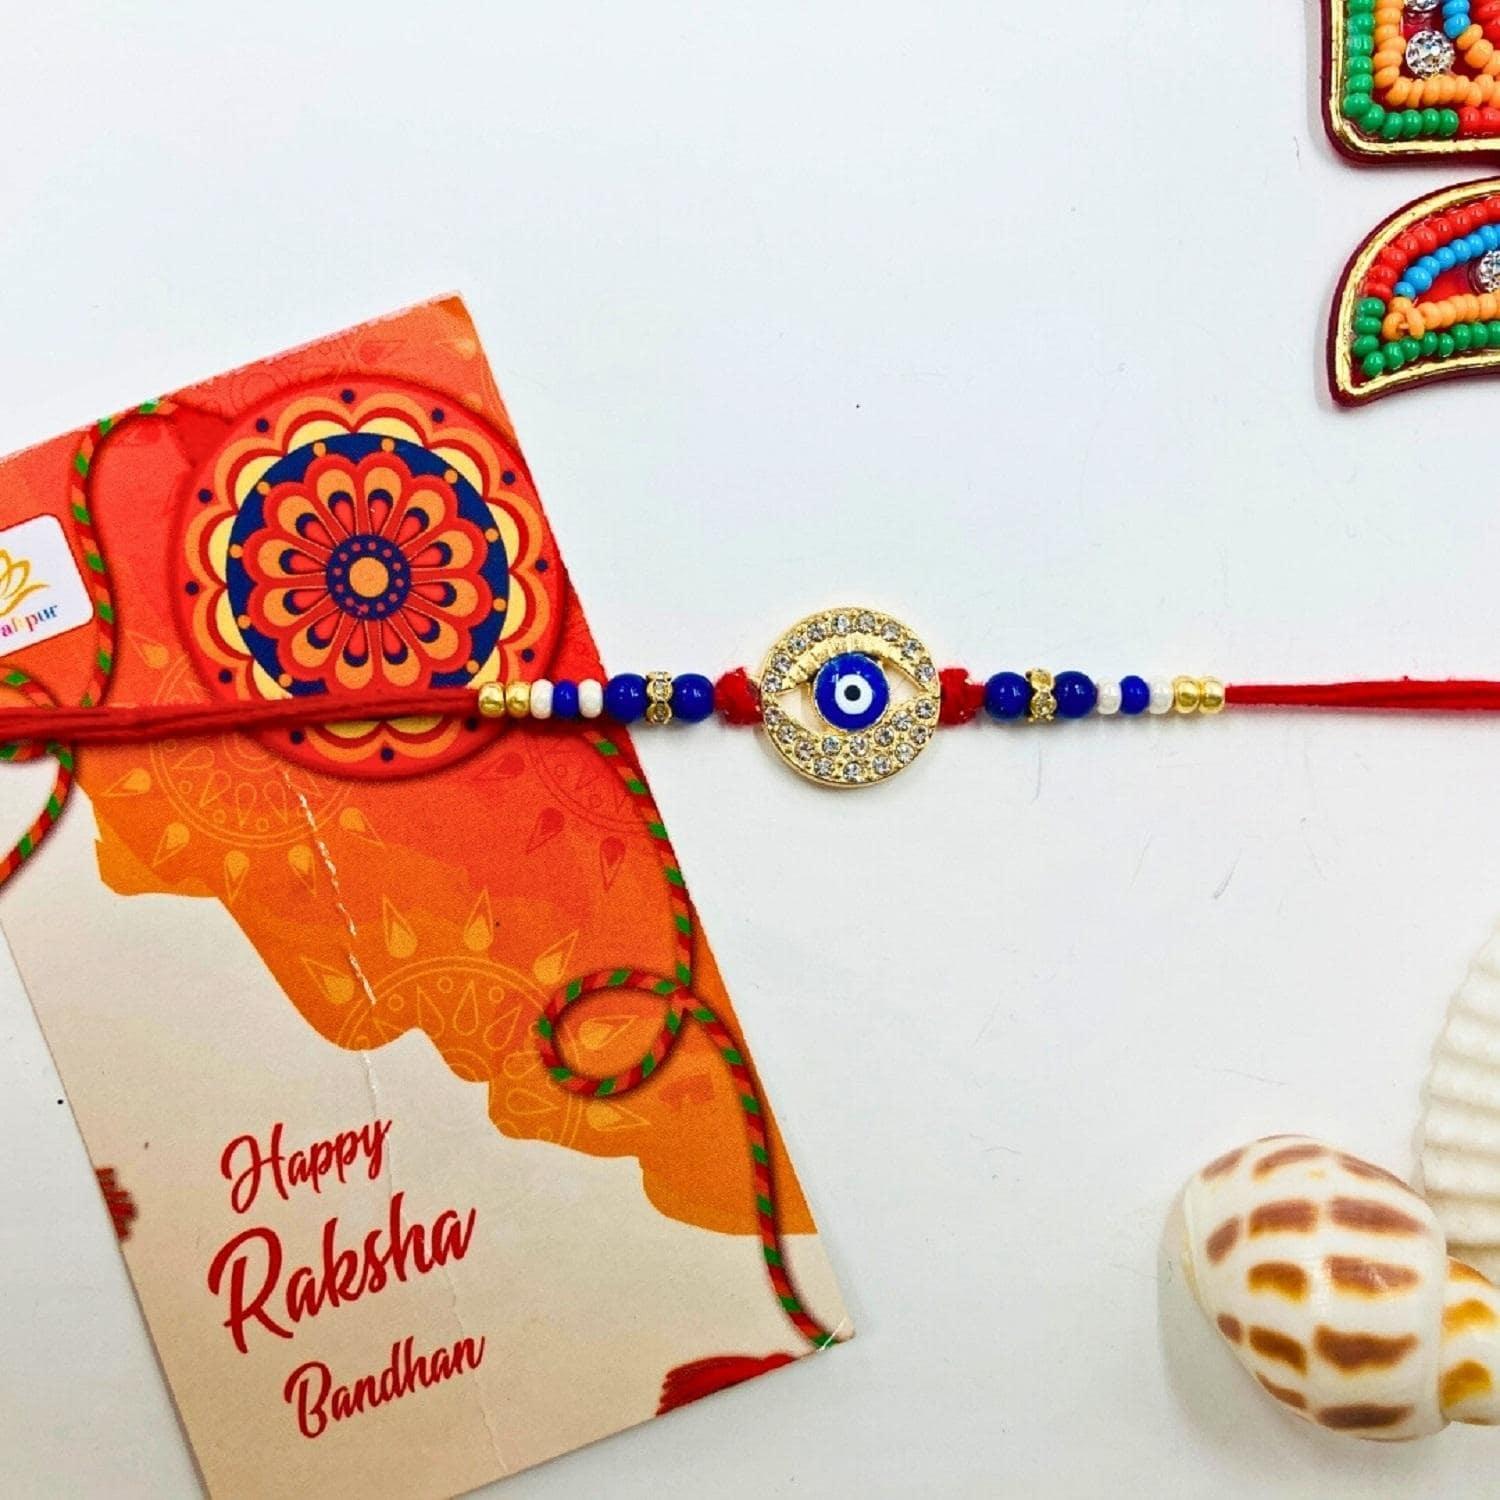
VIBRANCE Traditional Red Evil Eye Rakhi for Raksha Bandhan.
Type: Rakhis
Brand: VIBRANCE
Price: Rs. 199
 Raksha Bhandan is a celebration of the bond between a brother and sister. We specialize in creating unique rakhi designs for every brother and sister. Our rakhi collection ranges from traditional to modern designs, all of which are handcrafted with love and care. We strive to make each Raksha Bhandan special for our customers by providing the perfect rakhi for their loved ones. With our wide range of designs and styles, you can find the perfect rakhi for your brother or sister. Shop with us today to make your Raksha Bhandan magical.The design of the delivered product or parts of it may vary slightly from what is shown in the image.
Features: Hand crafted pearl and crystal studded rakhi Multicolor Rakhi,Special Multi colour Designer Rakhi for Brother / Bhabhi / Kids,Includes roli chawal and free greeting card,Rakshabandhan Special Card,Comes with Roli Chawal & Best Wishes Greeting Card in best packaging